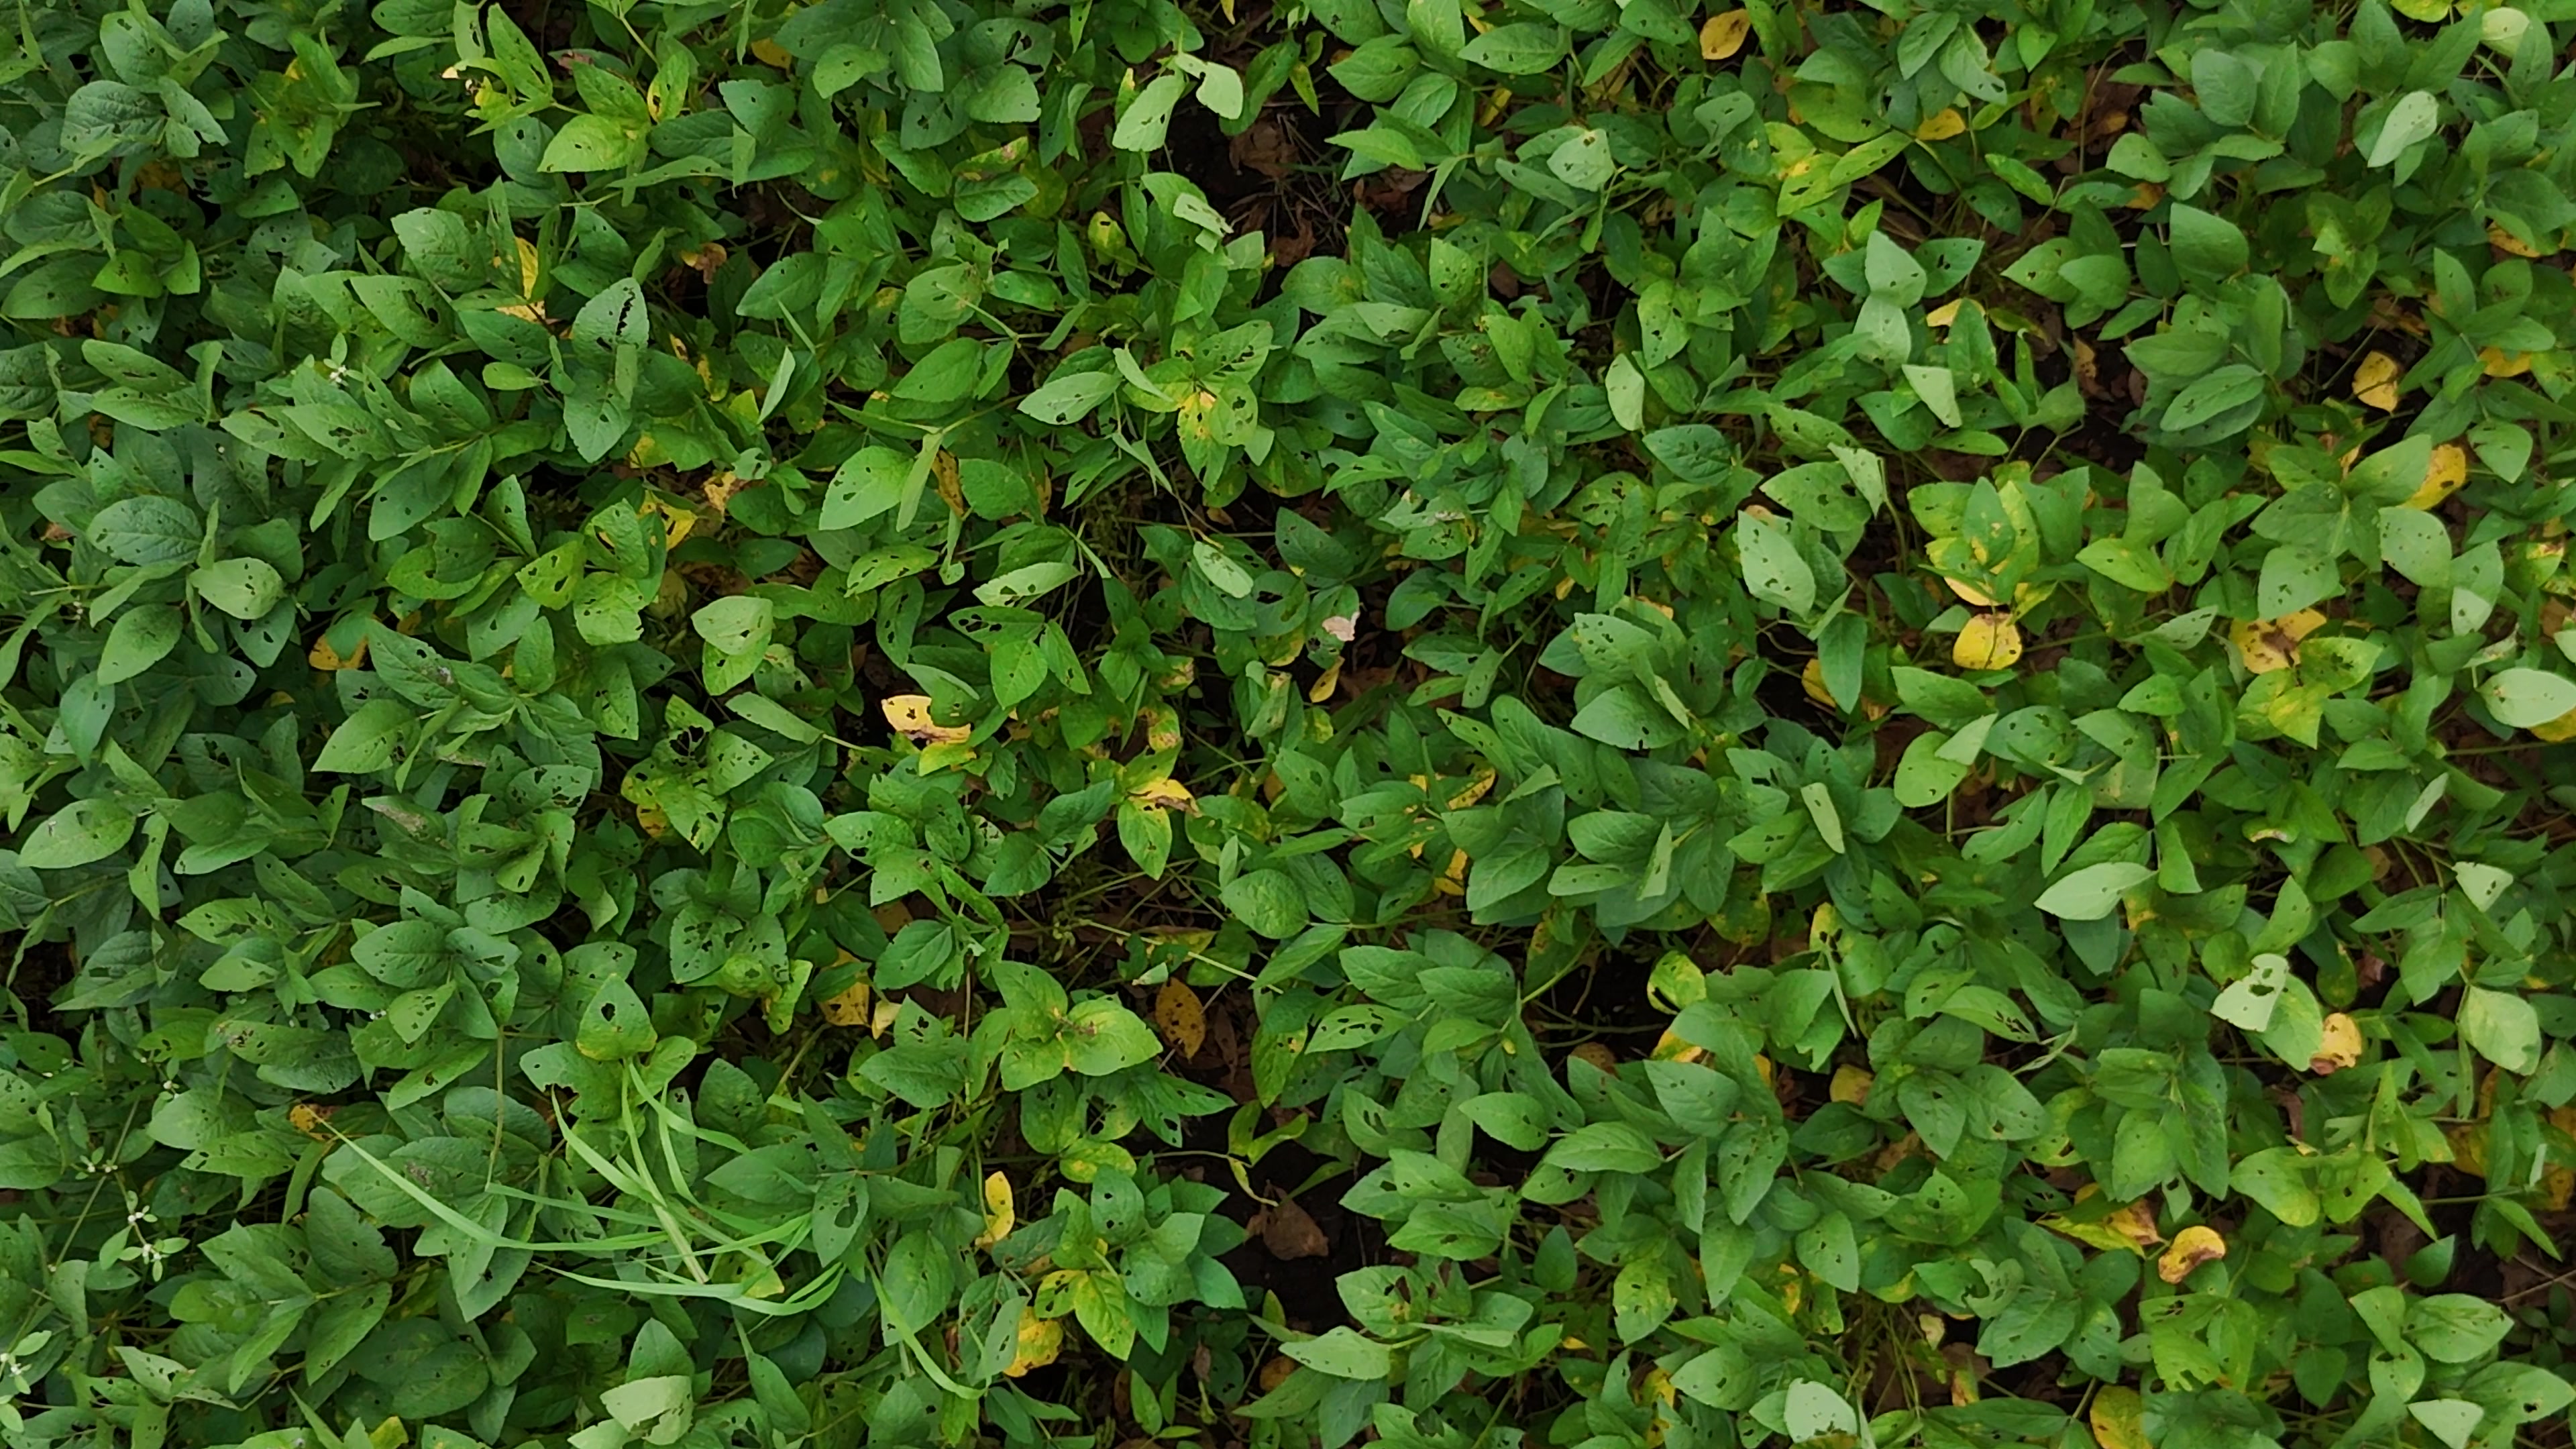
Label: Rust